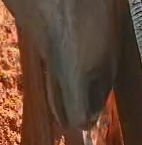
Face region: mouth_nostrils (mouth_chin_nostrils_and_profile)
Pain indicator: not_present